The Roaring Twenties

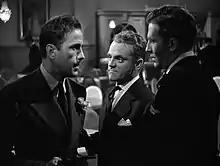
Humphrey Bogart, James Cagney and Jeffrey Lynn

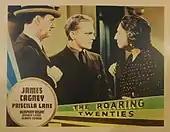
Lobby card with James Cagney

Eddie Bartlett, George Hally, and Lloyd Hart meet each other in a foxhole during the final days of World War I. Following the war's end, Lloyd starts his law practice, George becomes a bootlegger, and Eddie becomes a cab driver. While unknowingly delivering a package of liquor to Panama Smith, Eddie is arrested. Eddie helps secure an acquittal for Panama, who in gratitude provides money to pay Eddie's fine. They go into the bootlegging business together. Eddie uses a fleet of cabs to deliver his liquor, and he hires Lloyd as his lawyer to handle his legal issues. He encounters Jean Sherman, a girl he formerly corresponded with during the war, and gets her a job singing in Panama's club. Eddie wants Jean as his wife, giving her an engagement ring that he asks her to hold until he's saved up enough money to quit the criminal rackets.